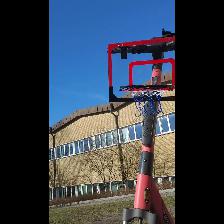
Label: NonHuman